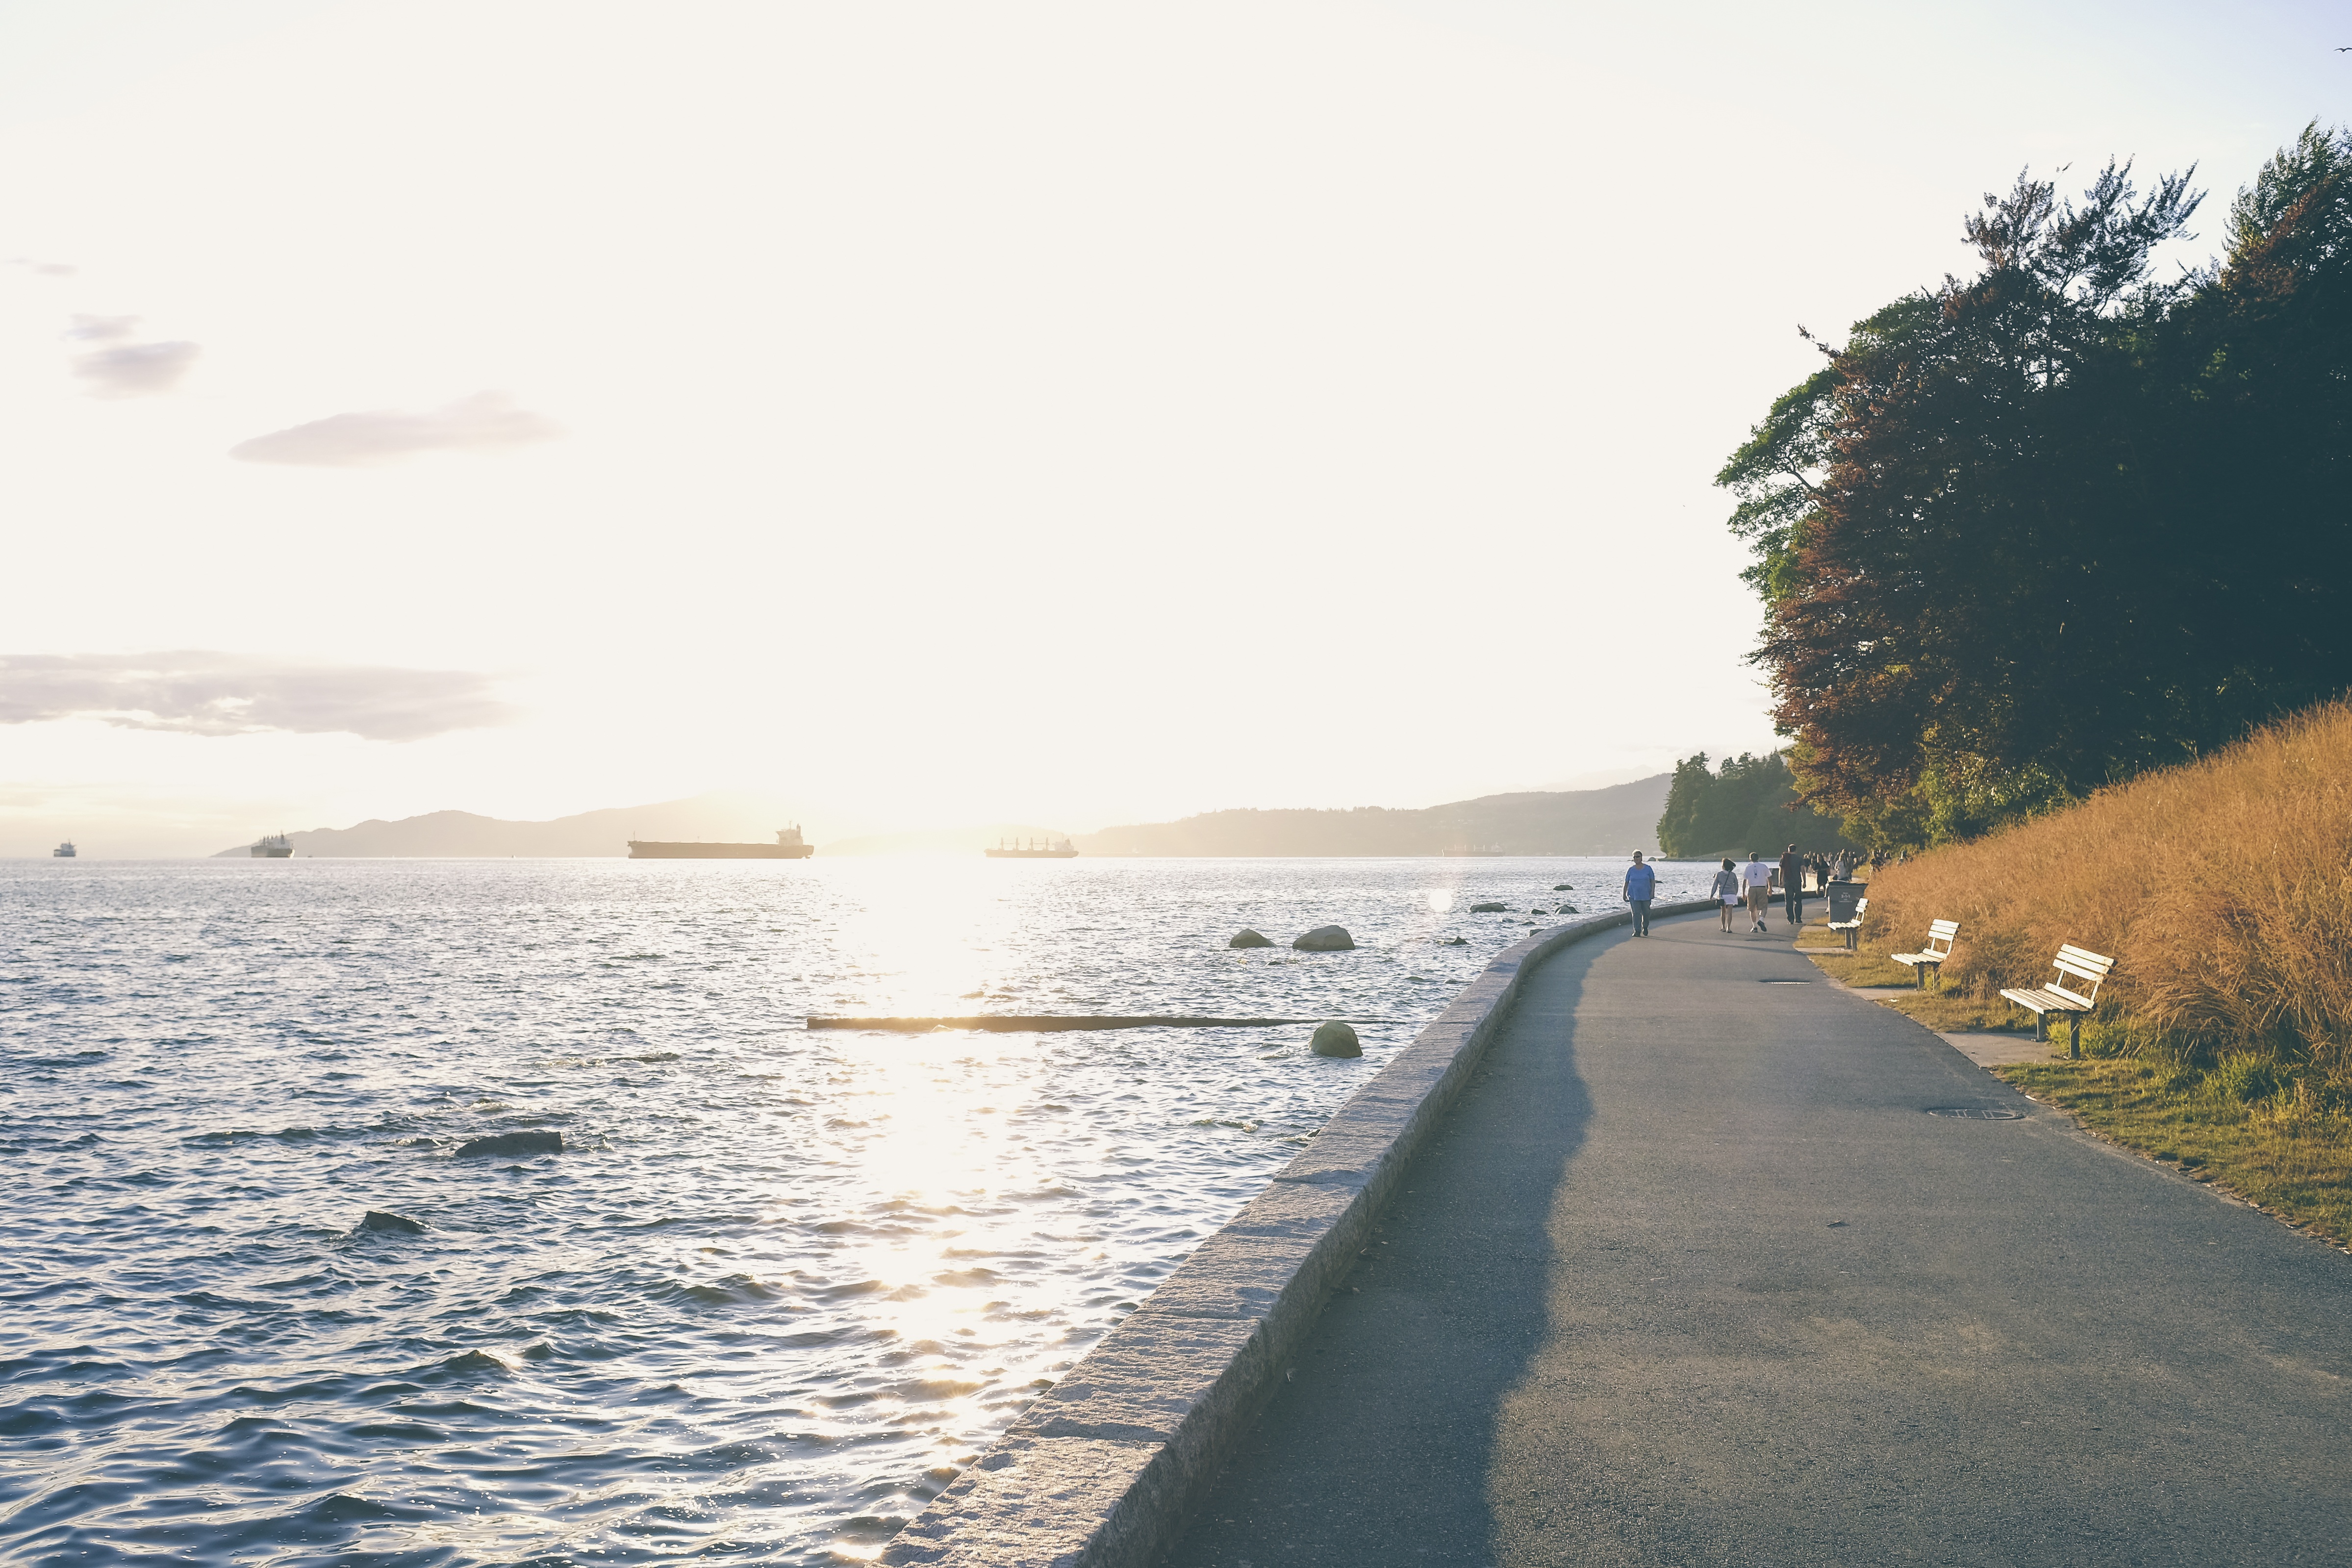
beach, sea, coast, water, nature, path, pathway, sand, ocean, horizon, walking, cloud, sky, sunset, sunlight, morning, shore, wave, walkway, recreation, dusk, evening, reflection, scenic, park, bay, waterway, body of water, atmospheric phenomenon